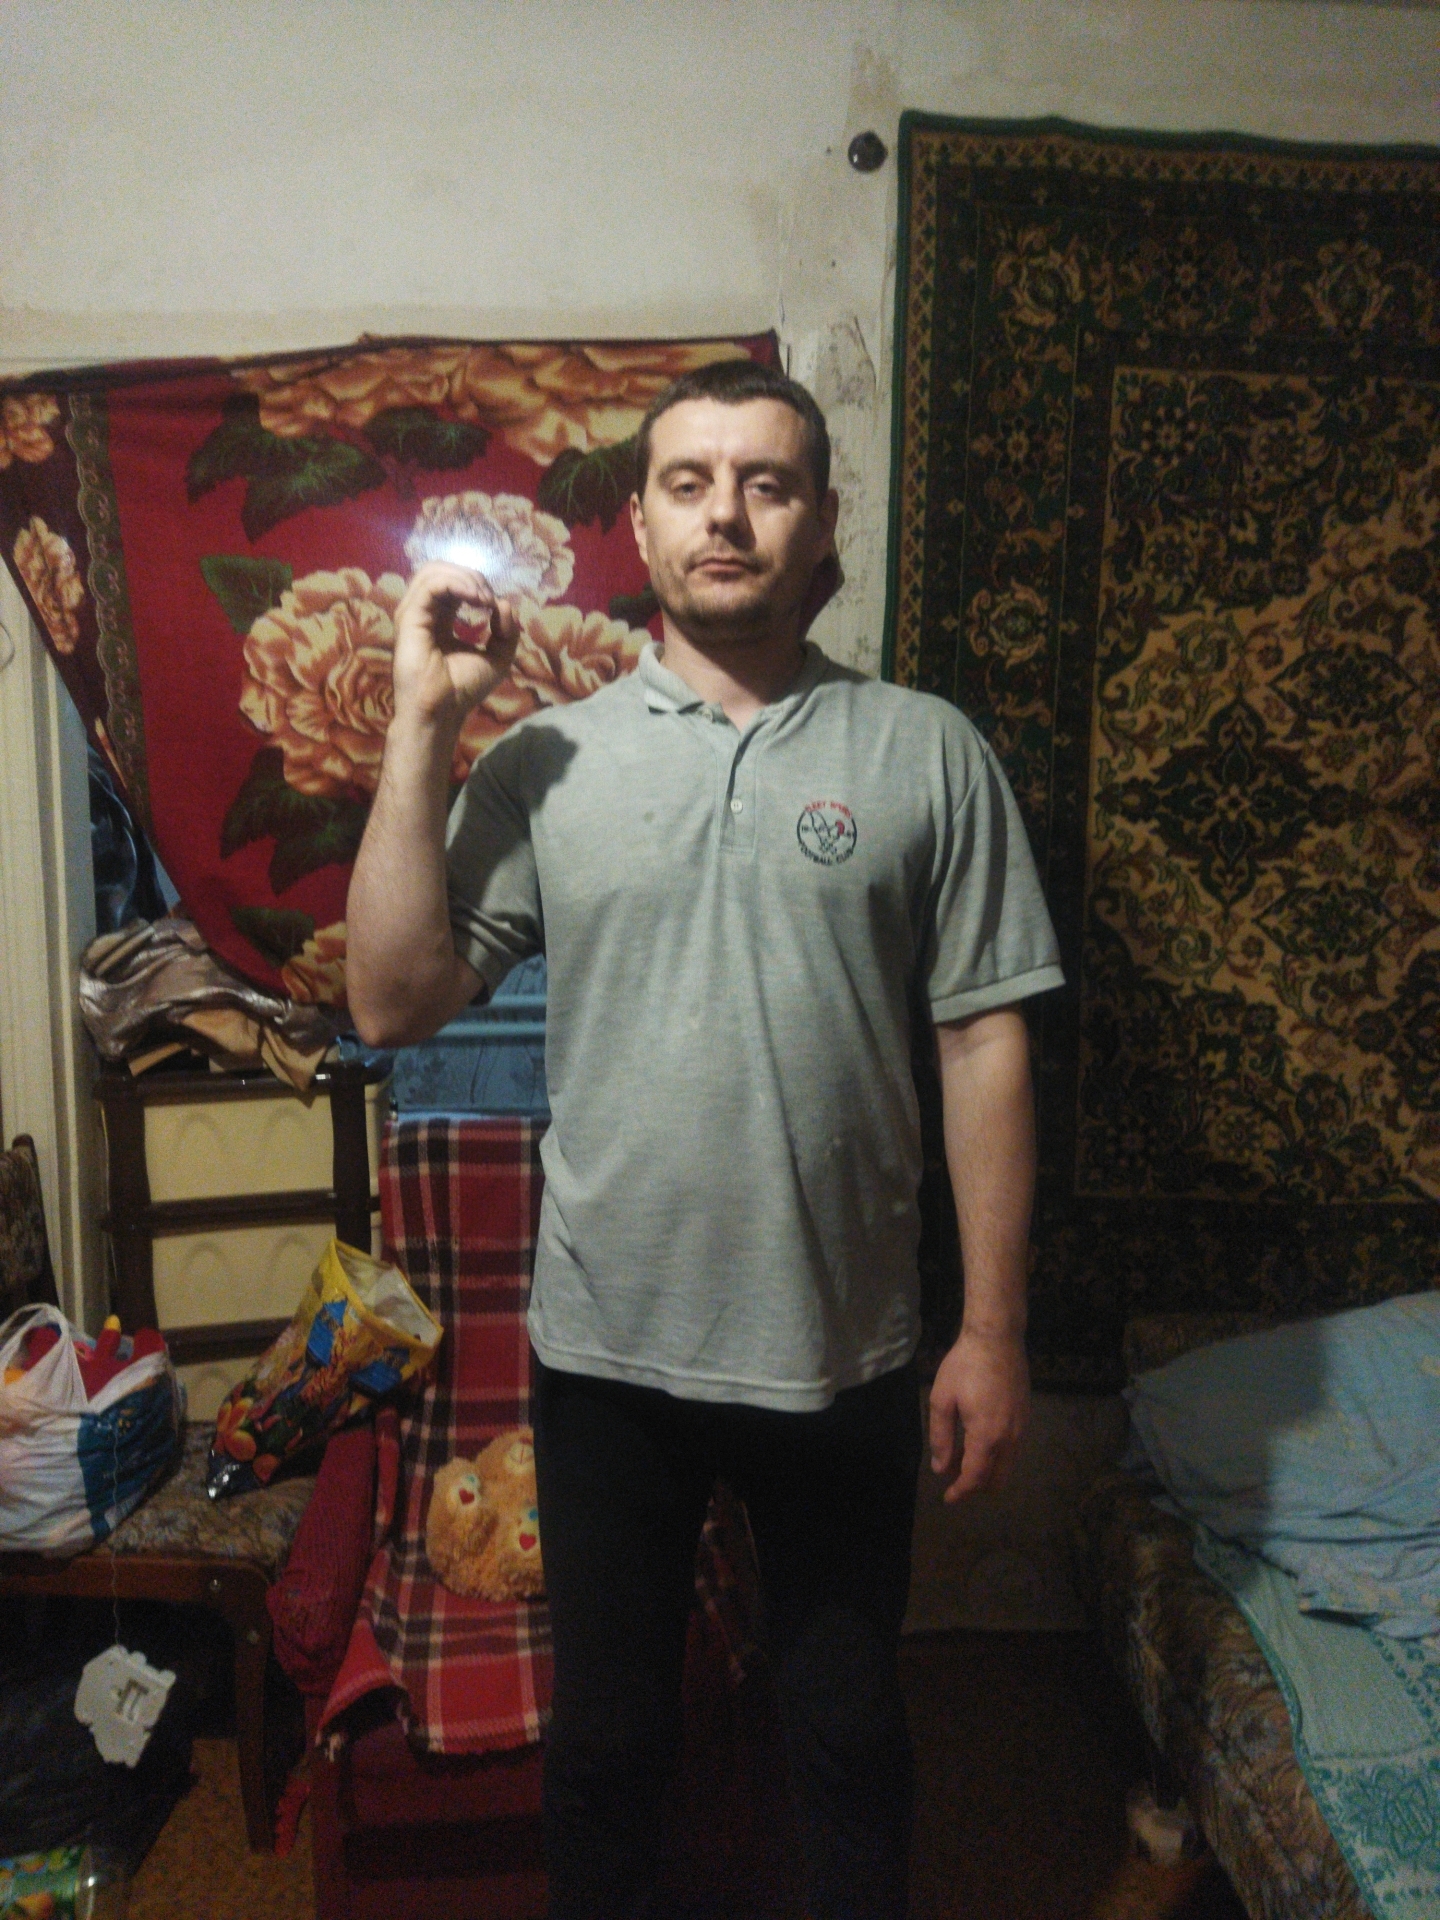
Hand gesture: grip